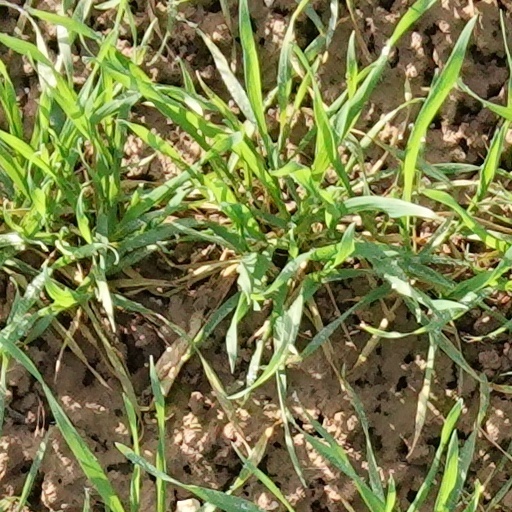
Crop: wheat